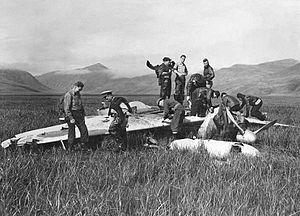
Le Zero d'Akutan est un avion de chasse Mitsubishi A6M dit « Zero » japonais qui s'est écrasé sur l'île Akutan pendant la Seconde Guerre mondiale. Tadayoshi Koga, le pilote, est mort dans l'accident.